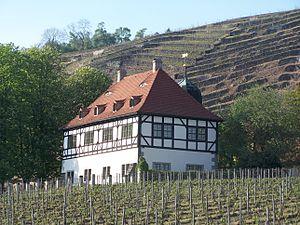
Le duché de Saxe est un état du Saint-Empire romain germanique. Il est dirigé par la lignée Albertine de la Maison de Wettin.